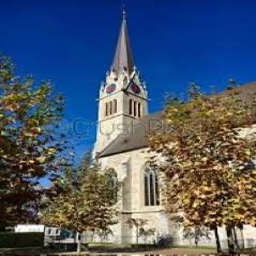
Kathedrale St. Florin